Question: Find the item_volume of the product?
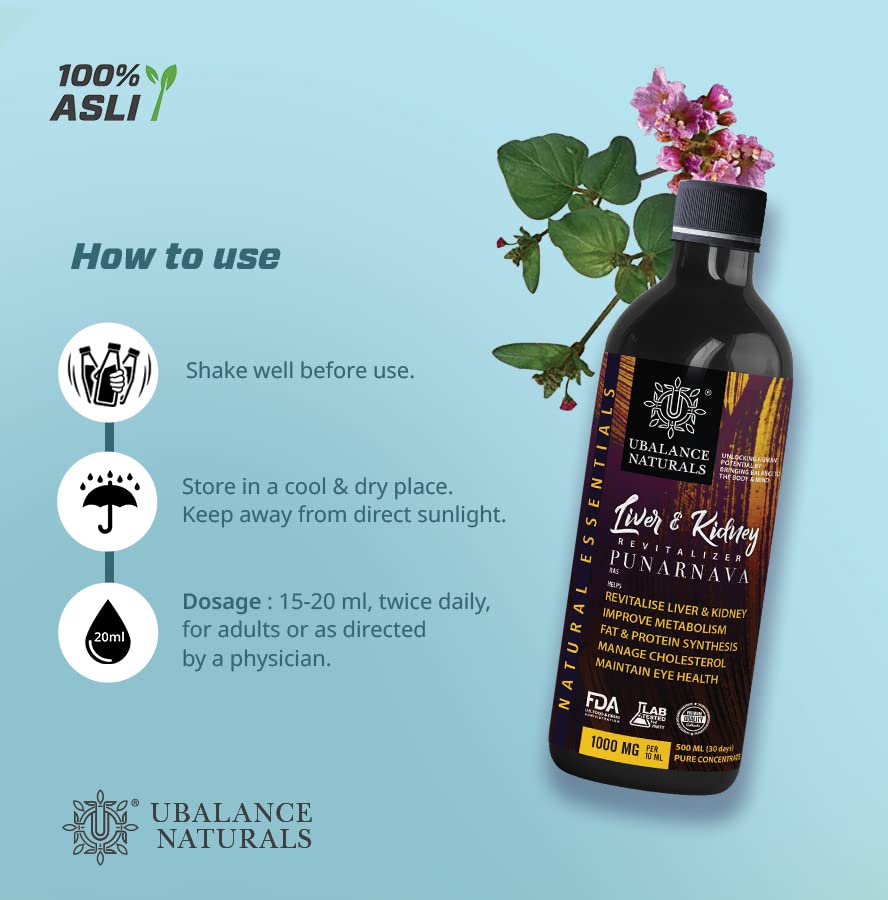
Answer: [15.0, 20.0] millilitre